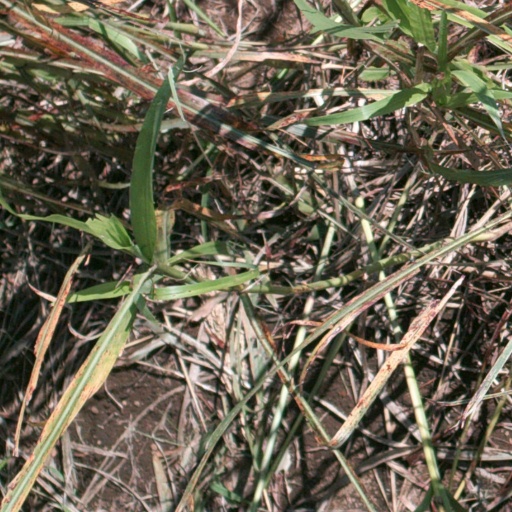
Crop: sorghum